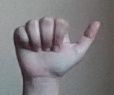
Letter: dhad